Pocket Bomberman

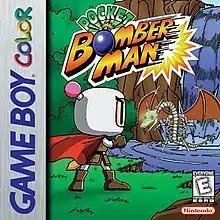
North American Game Boy Color cover art

is a platform video game developed by Hudson Soft and originally released for the Game Boy in 1997. It was re-released as a launch title for the Game Boy Color in 1998.